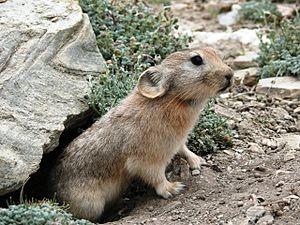
Cette liste commentée recense la mammalofaune de l'Inde et des îles asiatiques appartenant à l'Inde par genre, famille et ordre.
Ochotona ladacensis est une espèce de la famille des Ochotonidae. Comme tous les pikas, c'est un petit mammifère lagomorphe.